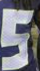
Number: 5